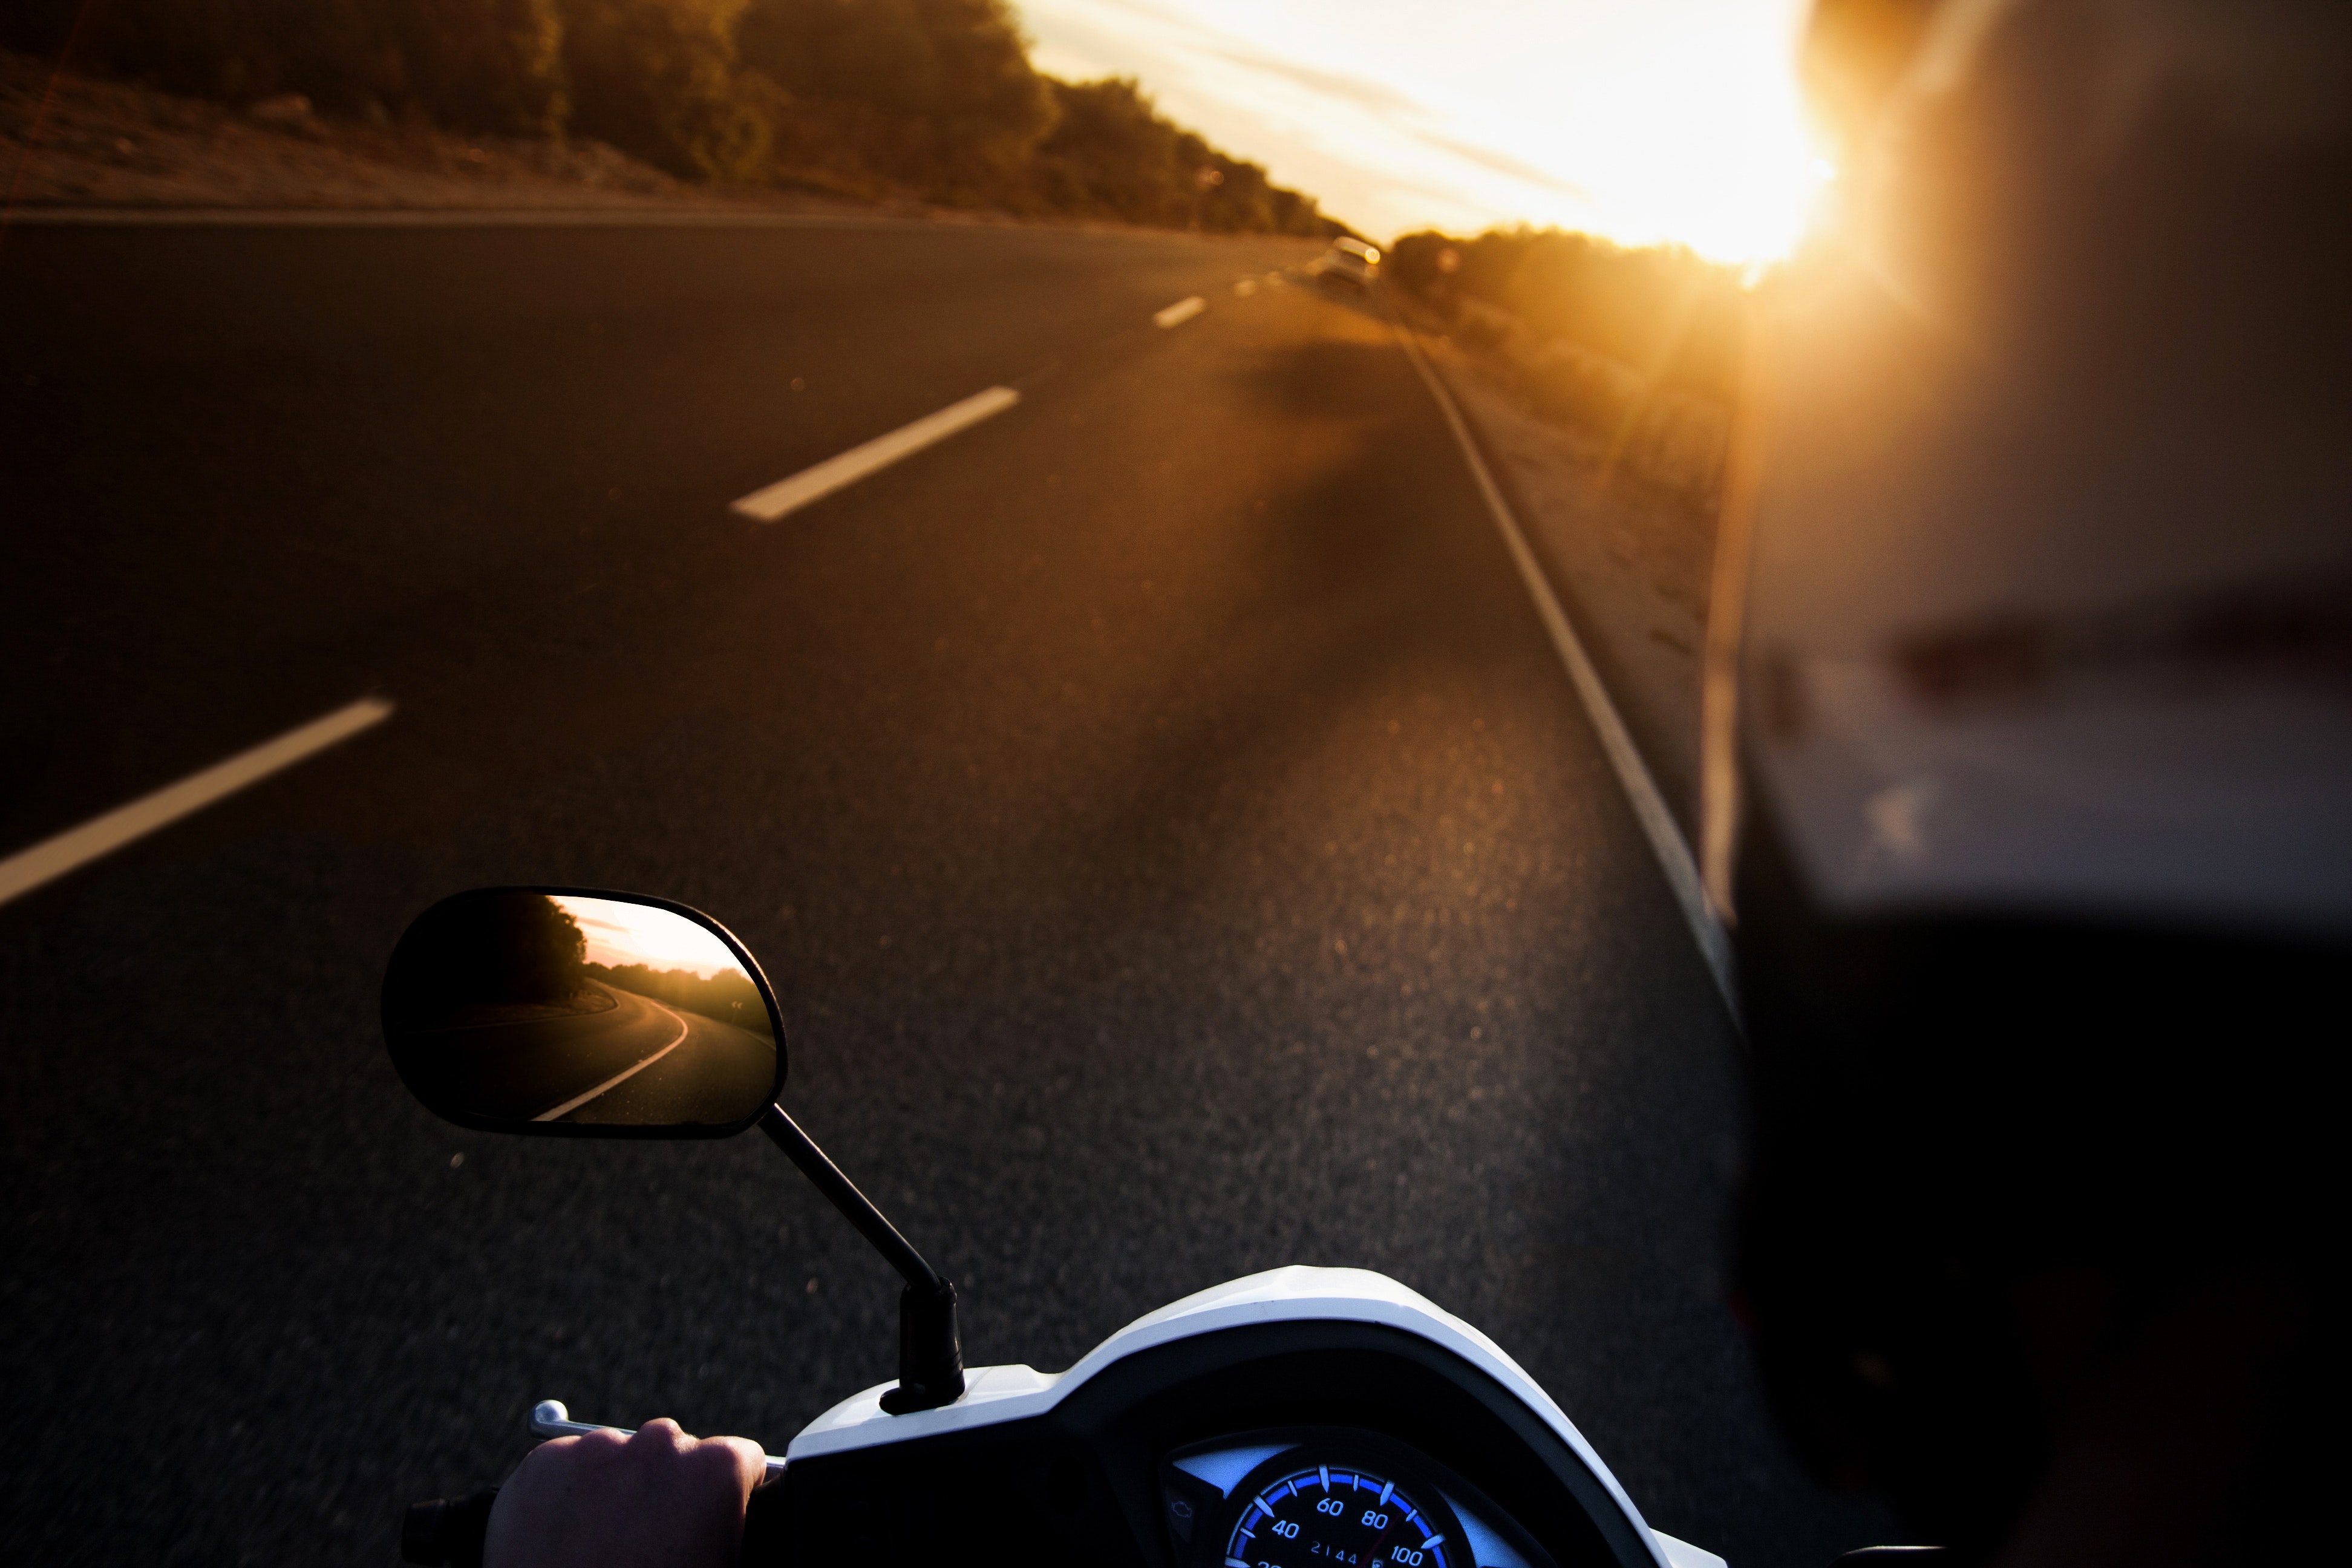
light, automotive lighting, mode of transport, vehicle, windshield, road, driving, auto part, sky, automotive design, infrastructure, rear view mirror, car, headlamp, automotive mirror, automotive exterior, photography, asphalt, personal luxury car, cloud, automotive window part, motorcycle